Michael D. Shear

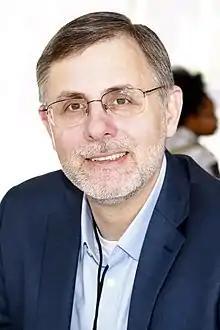
Shear at the 2019 Texas Book Festival

Michael D. Shear is an American journalist who is a White House correspondent for "The New York Times". He previously worked at "The Washington Post", where he was part of the Pulitzer Prize-winning team that covered the Virginia Tech shooting in 2007. He regularly appears on CNN and MSNBC.